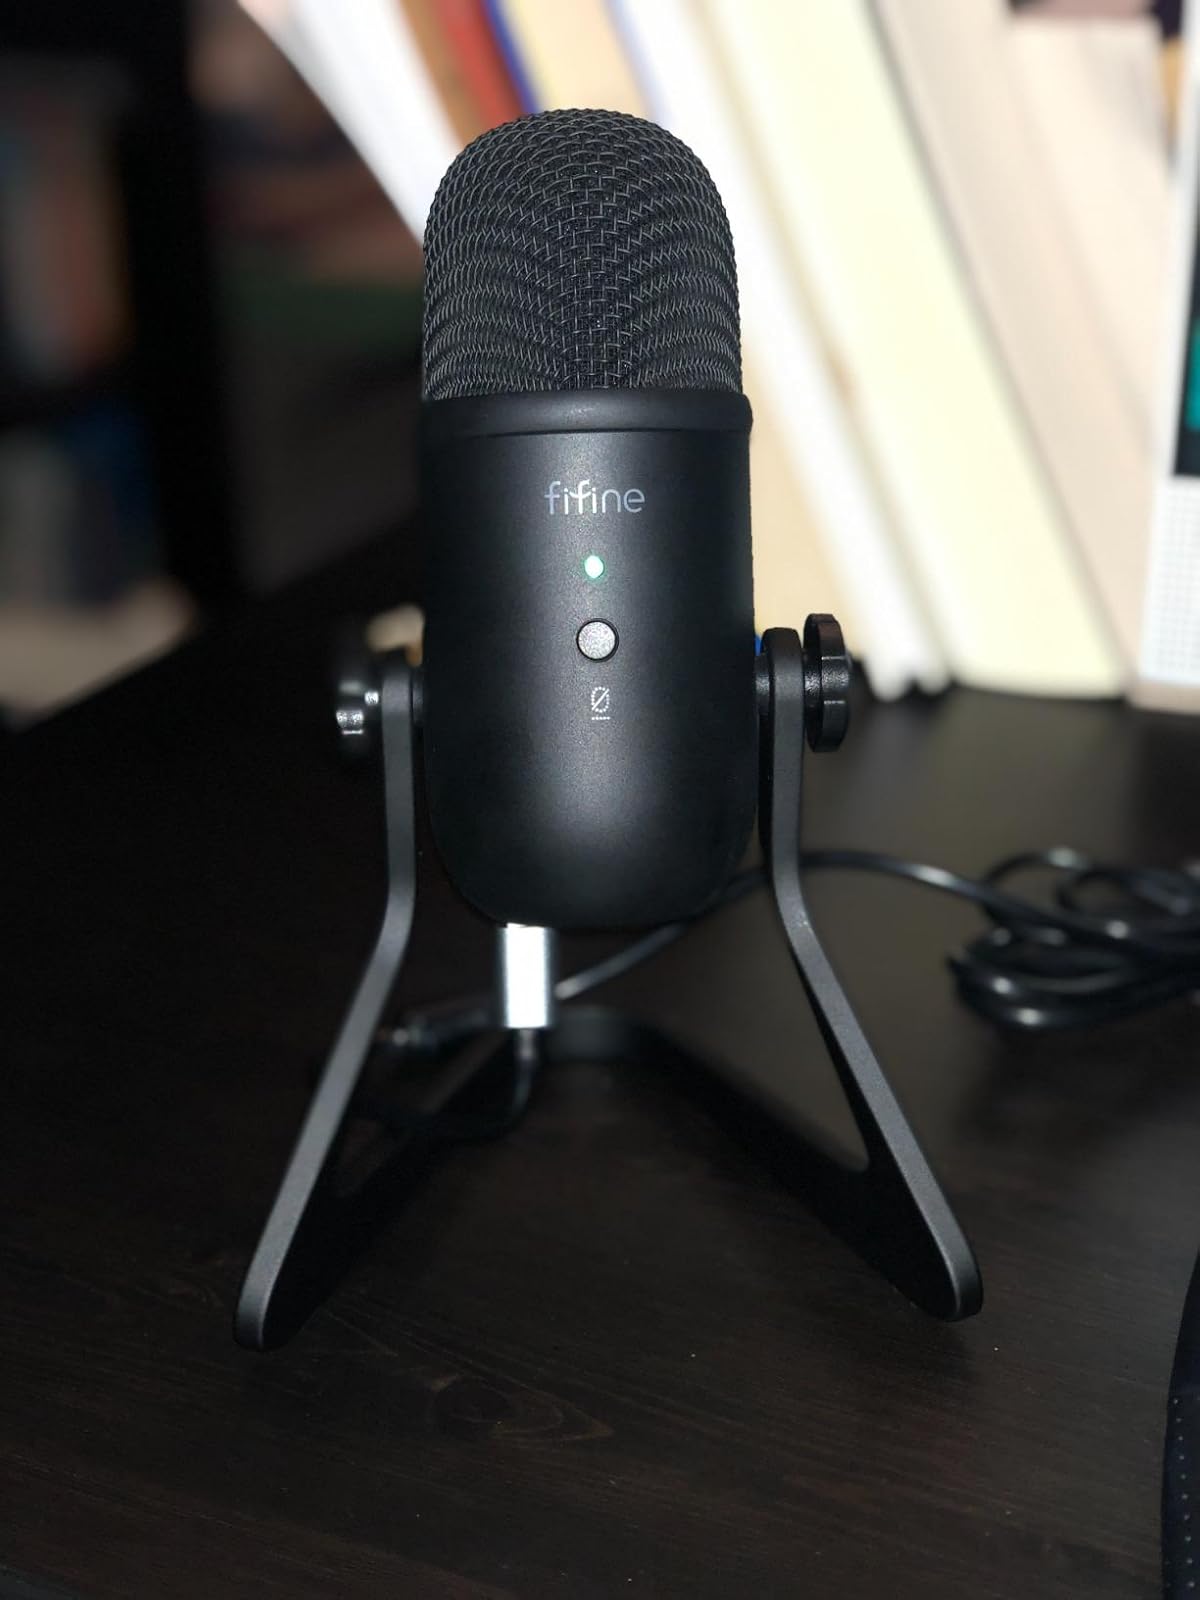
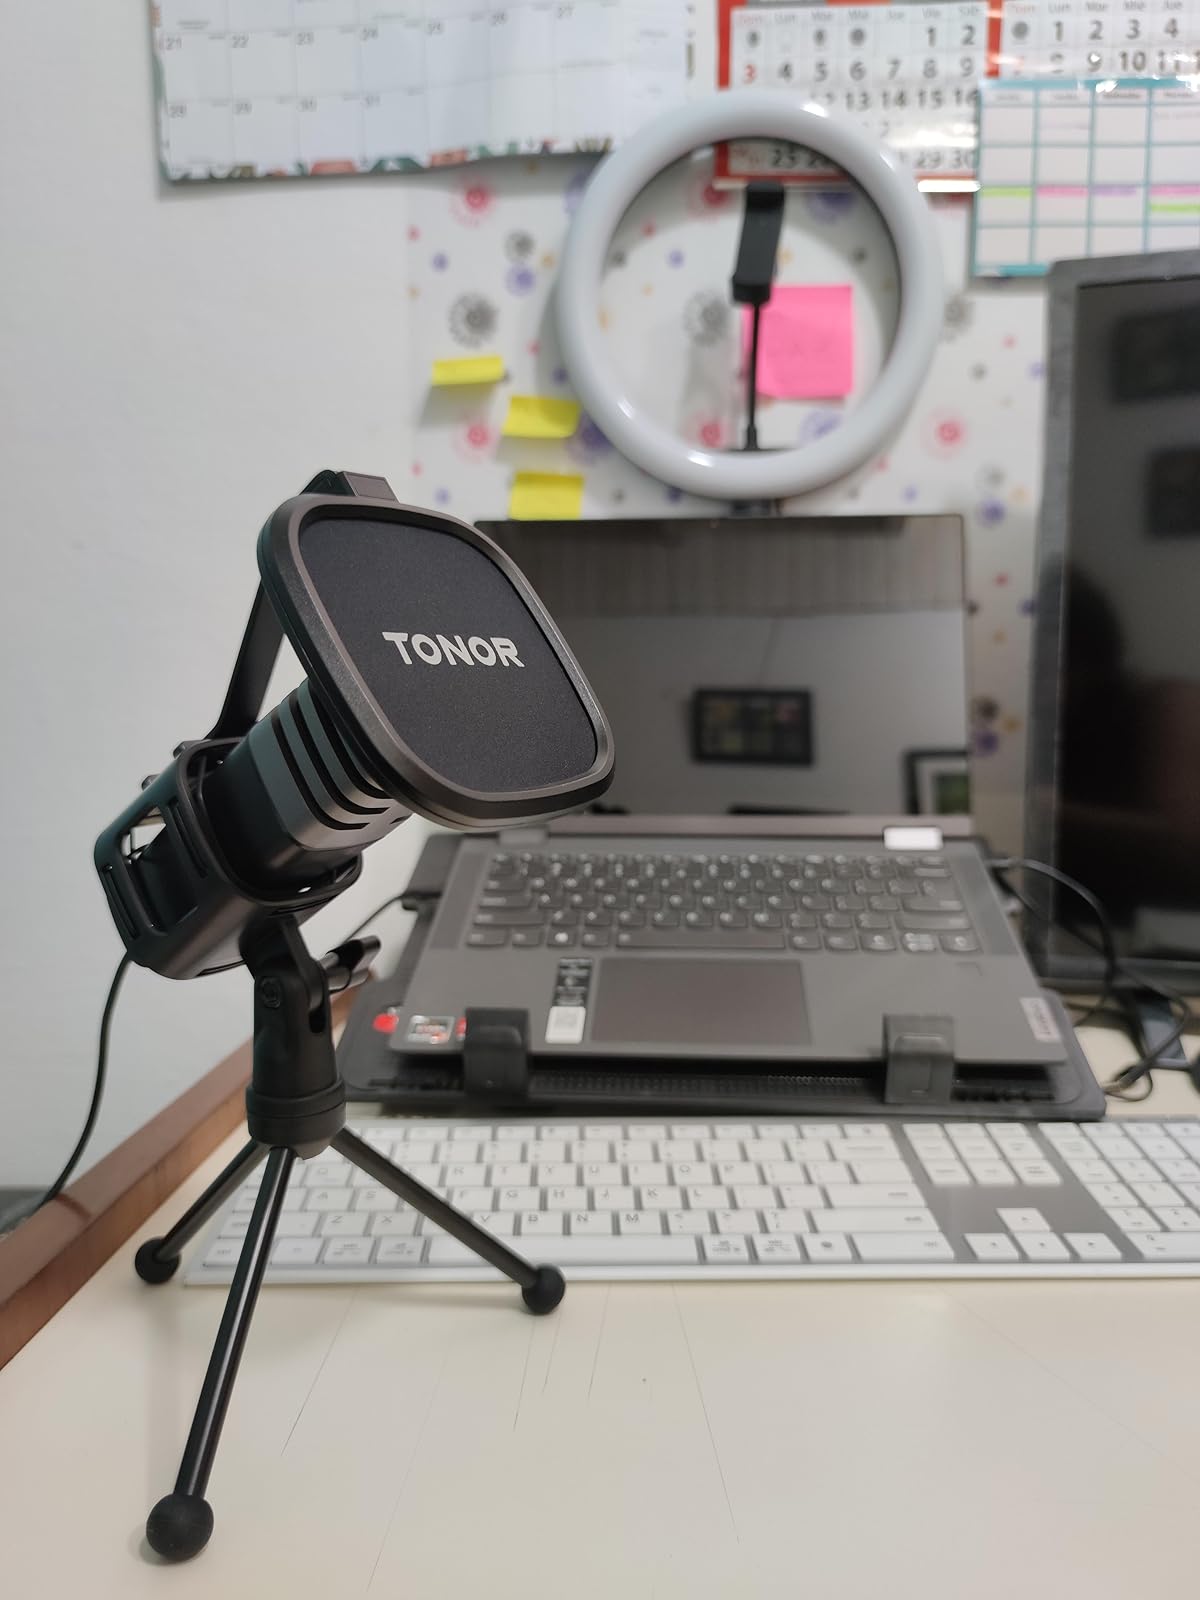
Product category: microphone
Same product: no